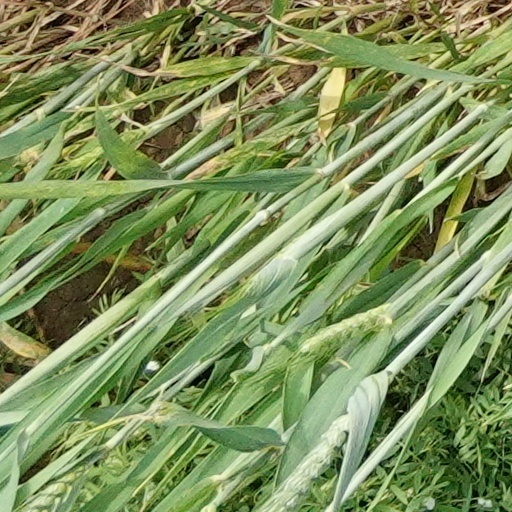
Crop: wheat